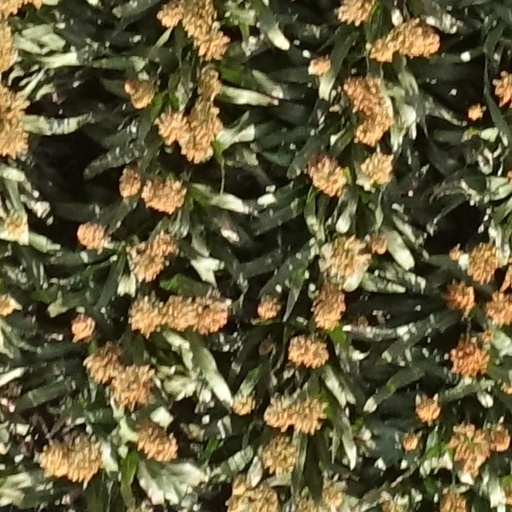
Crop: sorghum